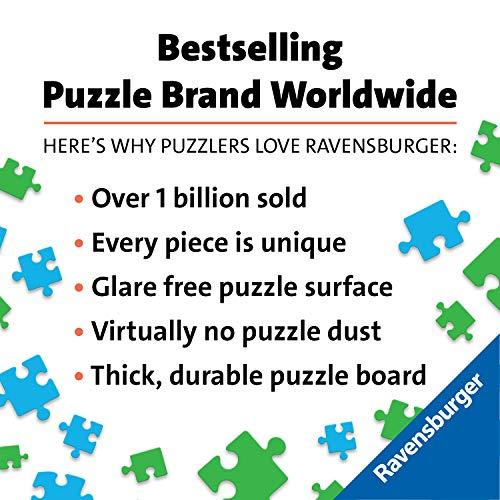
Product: Ravensburger Animal Kingdom - 35 Piece Jigsaw Puzzle for Kids – Every Piece is Unique, Pieces Fit Together Perfectly
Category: Toys & Games | Puzzles | Jigsaw Puzzles
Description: Great Condition.
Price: $10.99
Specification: ProductDimensions:10.8x7.5x1.5inches|ItemWeight:7.2ounces|ShippingWeight:7.2ounces(Viewshippingratesandpolicies)|DomesticShipping:ItemcanbeshippedwithinU.S.|InternationalShipping:ThisitemcanbeshippedtoselectcountriesoutsideoftheU.S.LearnMore|ASIN:B0016282U6|Itemmodelnumber:08601|Manufacturerrecommendedage:4-15years